List of Roblox games

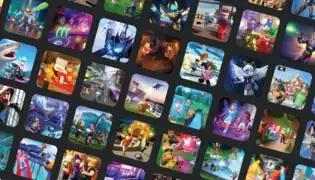
A promotional image of Roblox consisting of several games made on it. These games include Jailbreak, Royale High and Work at a Pizza Place.

The online video game platform and game creation system Roblox has millions of games (officially referred to as "experiences") created by users of its creation tool, Roblox Studio. Due to Robloxs popularity, various games created on the site have grown in popularity, with some games having millions of monthly active players and 5,000 games having over a million visits. The rate of games reaching high player counts has increased annually, with it being reported that over seventy games reached a billion visits in 2022 alone, compared to the decade it took for the first ten games with that achievement to reach that number.